Wonder Park

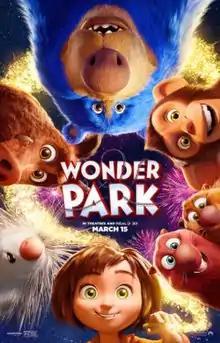
Theatrical release poster

Wonder Park is a 2019 animated adventure comedy film produced by Paramount Animation, Nickelodeon Movies, and Ilion Animation Studios handling animation. The plot follows a young girl who encounters a real version of her magical amusement park run by anthropomorphic animals. The film stars the voice talents of Jennifer Garner, Matthew Broderick, John Oliver, Mila Kunis, Kenan Thompson, Ken Jeong, Norbert Leo Butz, Brianna Denski in her film debut, and Ken Hudson Campbell.